Carrie Astor Wilson

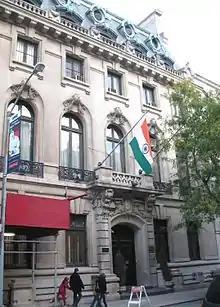
The Wilsons' residence at 3 East 64th Street.

In 1883, wealthy socialite Alva Vanderbilt, the then-wife of railroad tycoon William Kissam Vanderbilt, planned an elaborate masquerade ball for 1,000 guests (reportedly costing $3 million) to celebrate the opening of her new home at 660 Fifth Avenue, known as the William K. Vanderbilt House. The ball was to feature entertainment given by young society figures, including a dance in which young Carrie was to participate. However, at the last minute, Carrie learned that she was not invited, because Carrie's mother, Caroline Schermerhorn Astor – "the" Mrs. Astor and the undisputed head of New York society – had never formally "called upon" Alva. In order to appease Carrie and allow her to attend the ball, Mrs. Astor proceeded to send her calling card to the Vanderbilts' residence prior to Alva's lavish ball. Alva then extended an invitation to the Astors, and they attended the ball. Reciprocally, Mrs. Astor invited the Vanderbilts to her annual ball, which was considered a formal acknowledgement of the Vanderbilts' full acceptance into the highest echelon of New York society.